Flinders Highway, Queensland

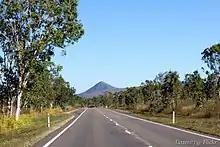
Southbound on the Flinders Highway between Reid River and Mingela

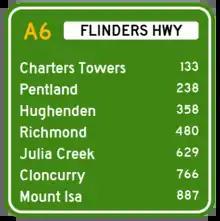
Approximate road distances (in kilometres) of towns from Townsville along the highway

The Flinders Highway is a highway that crosses Queensland east to west, from Townsville on the Pacific coast to Cloncurry. The road continues as the Barkly Highway from Cloncurry to the Northern Territory border at Camooweal and beyond. The Flinders Highway passes a number of small outback towns and typical outback landscape predominates towards the inland. It was known as National Route 78 before Queensland began to convert to the alphanumeric system being adopted in Australia and is now designated as A6. The highway is also known as Overlanders Way. Its entire length is part of the National Land Transport Network (formerly Auslink).